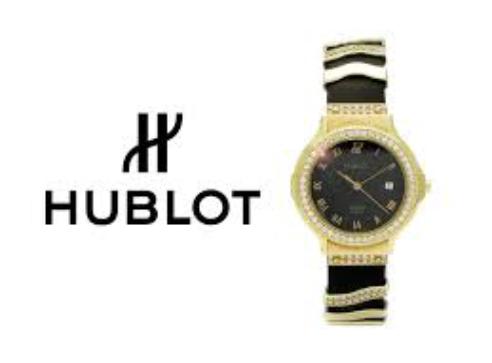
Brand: Hublot
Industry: Electronic